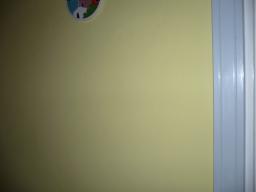
Label: Background_without_leaves